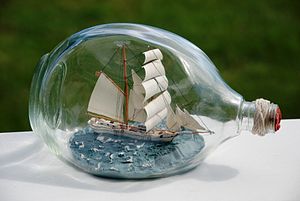
Flaskeskib
Et flaskeskib
Et flaskeskib er en naturtro model af et skib, som er placeret indeni en glasflaske. Skibet er som regel større end diameteren på flaskens åbning. Skibets mast og rigning er ved indførelsen i flasken sammenfoldet. Når modellen er på plads, rejses masterne ved hjælp af nogle i forvejen anbragte snore, der siden brændes eller skæres af. Havet i flasken kan være linoliekit som er farvet med knust farvekridt eller oliemaling.